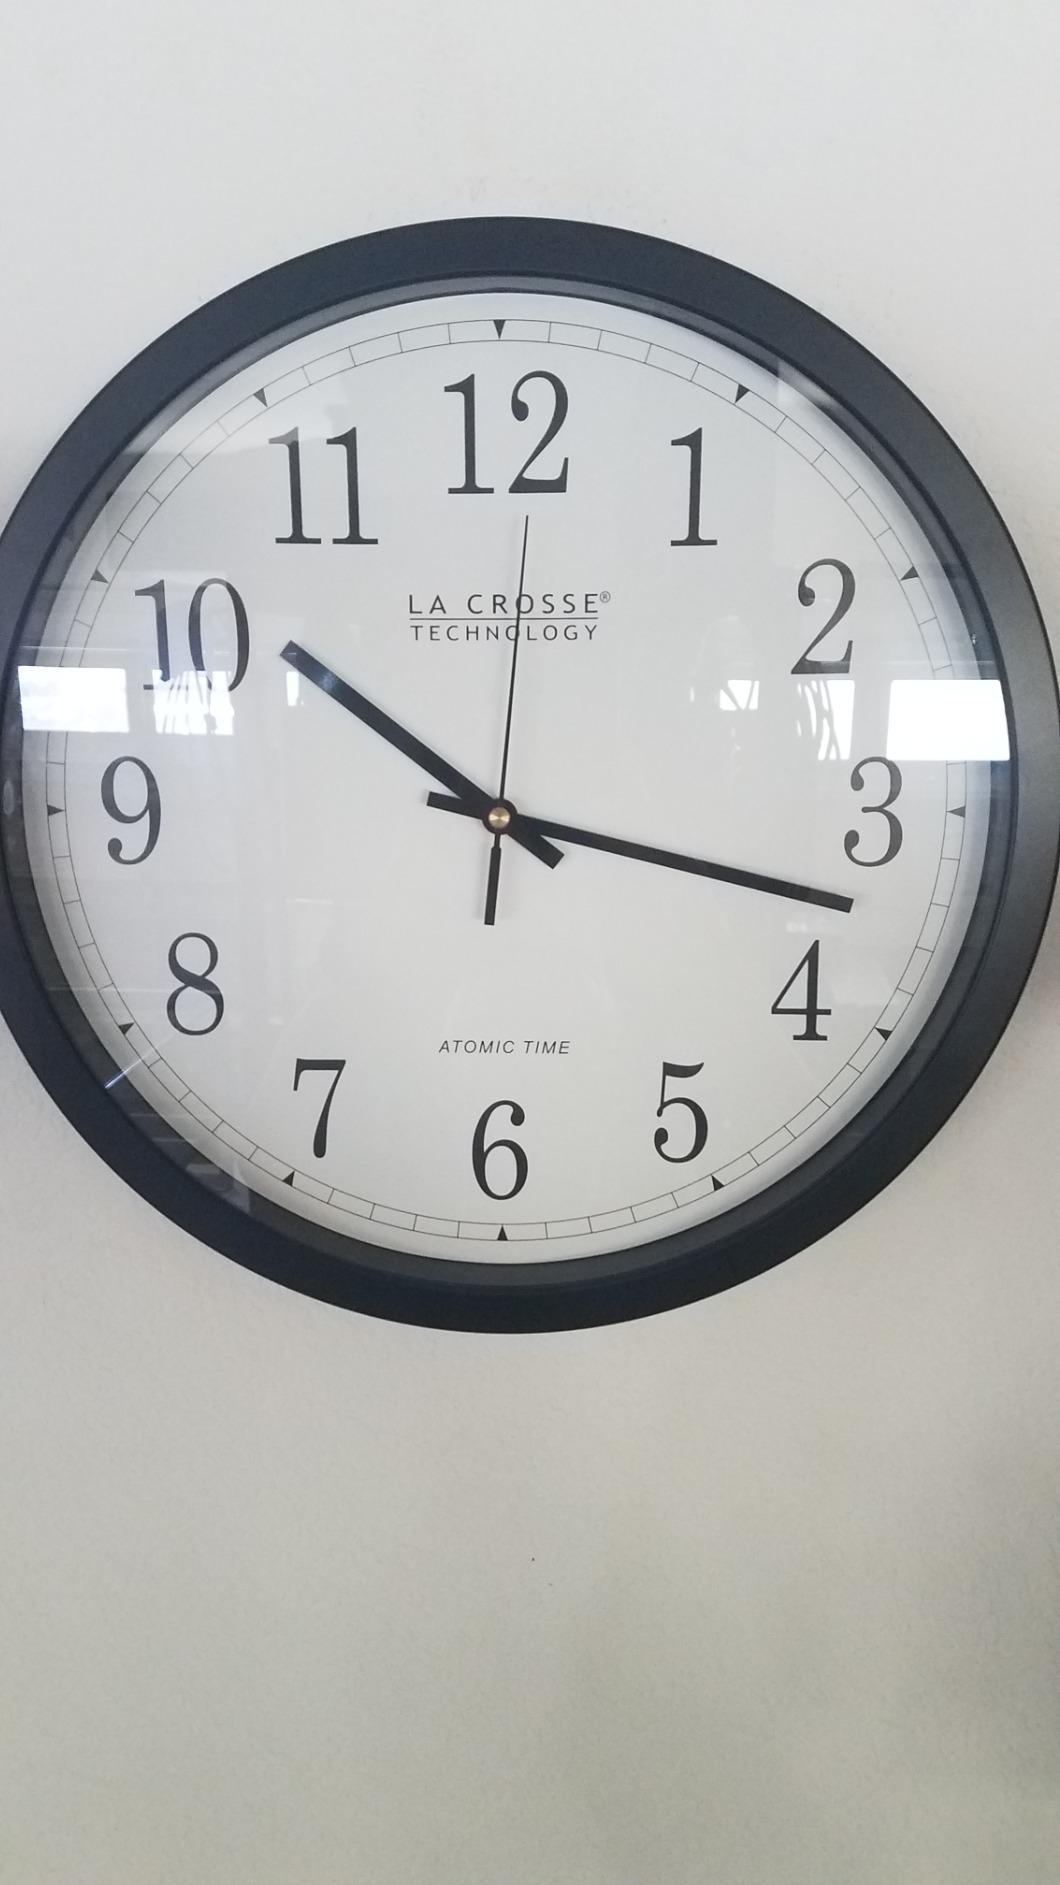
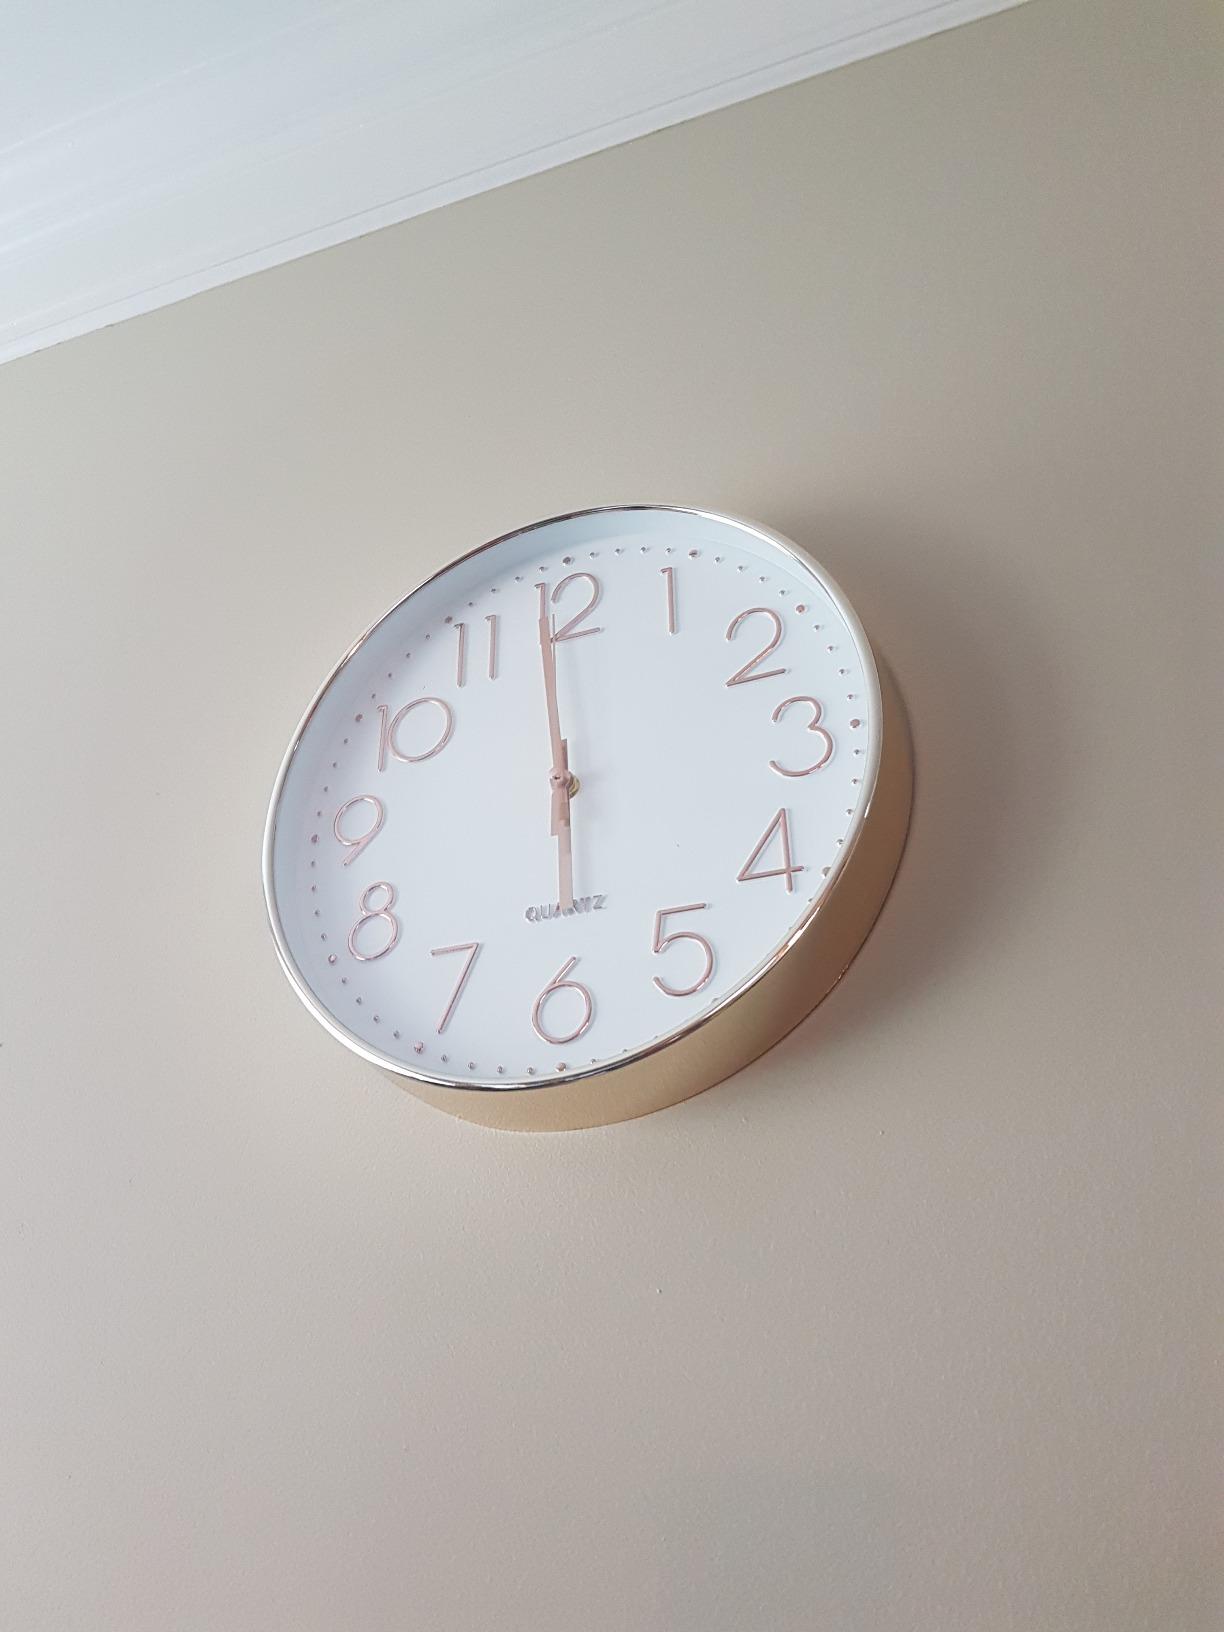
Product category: clock
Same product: no